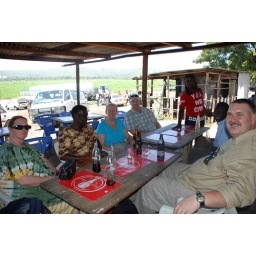
At the fish restaurant at Lake Victoria, the cars behind us are getting washed in the lake!